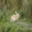
Label: rabbit